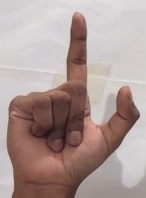
ASL sign: L